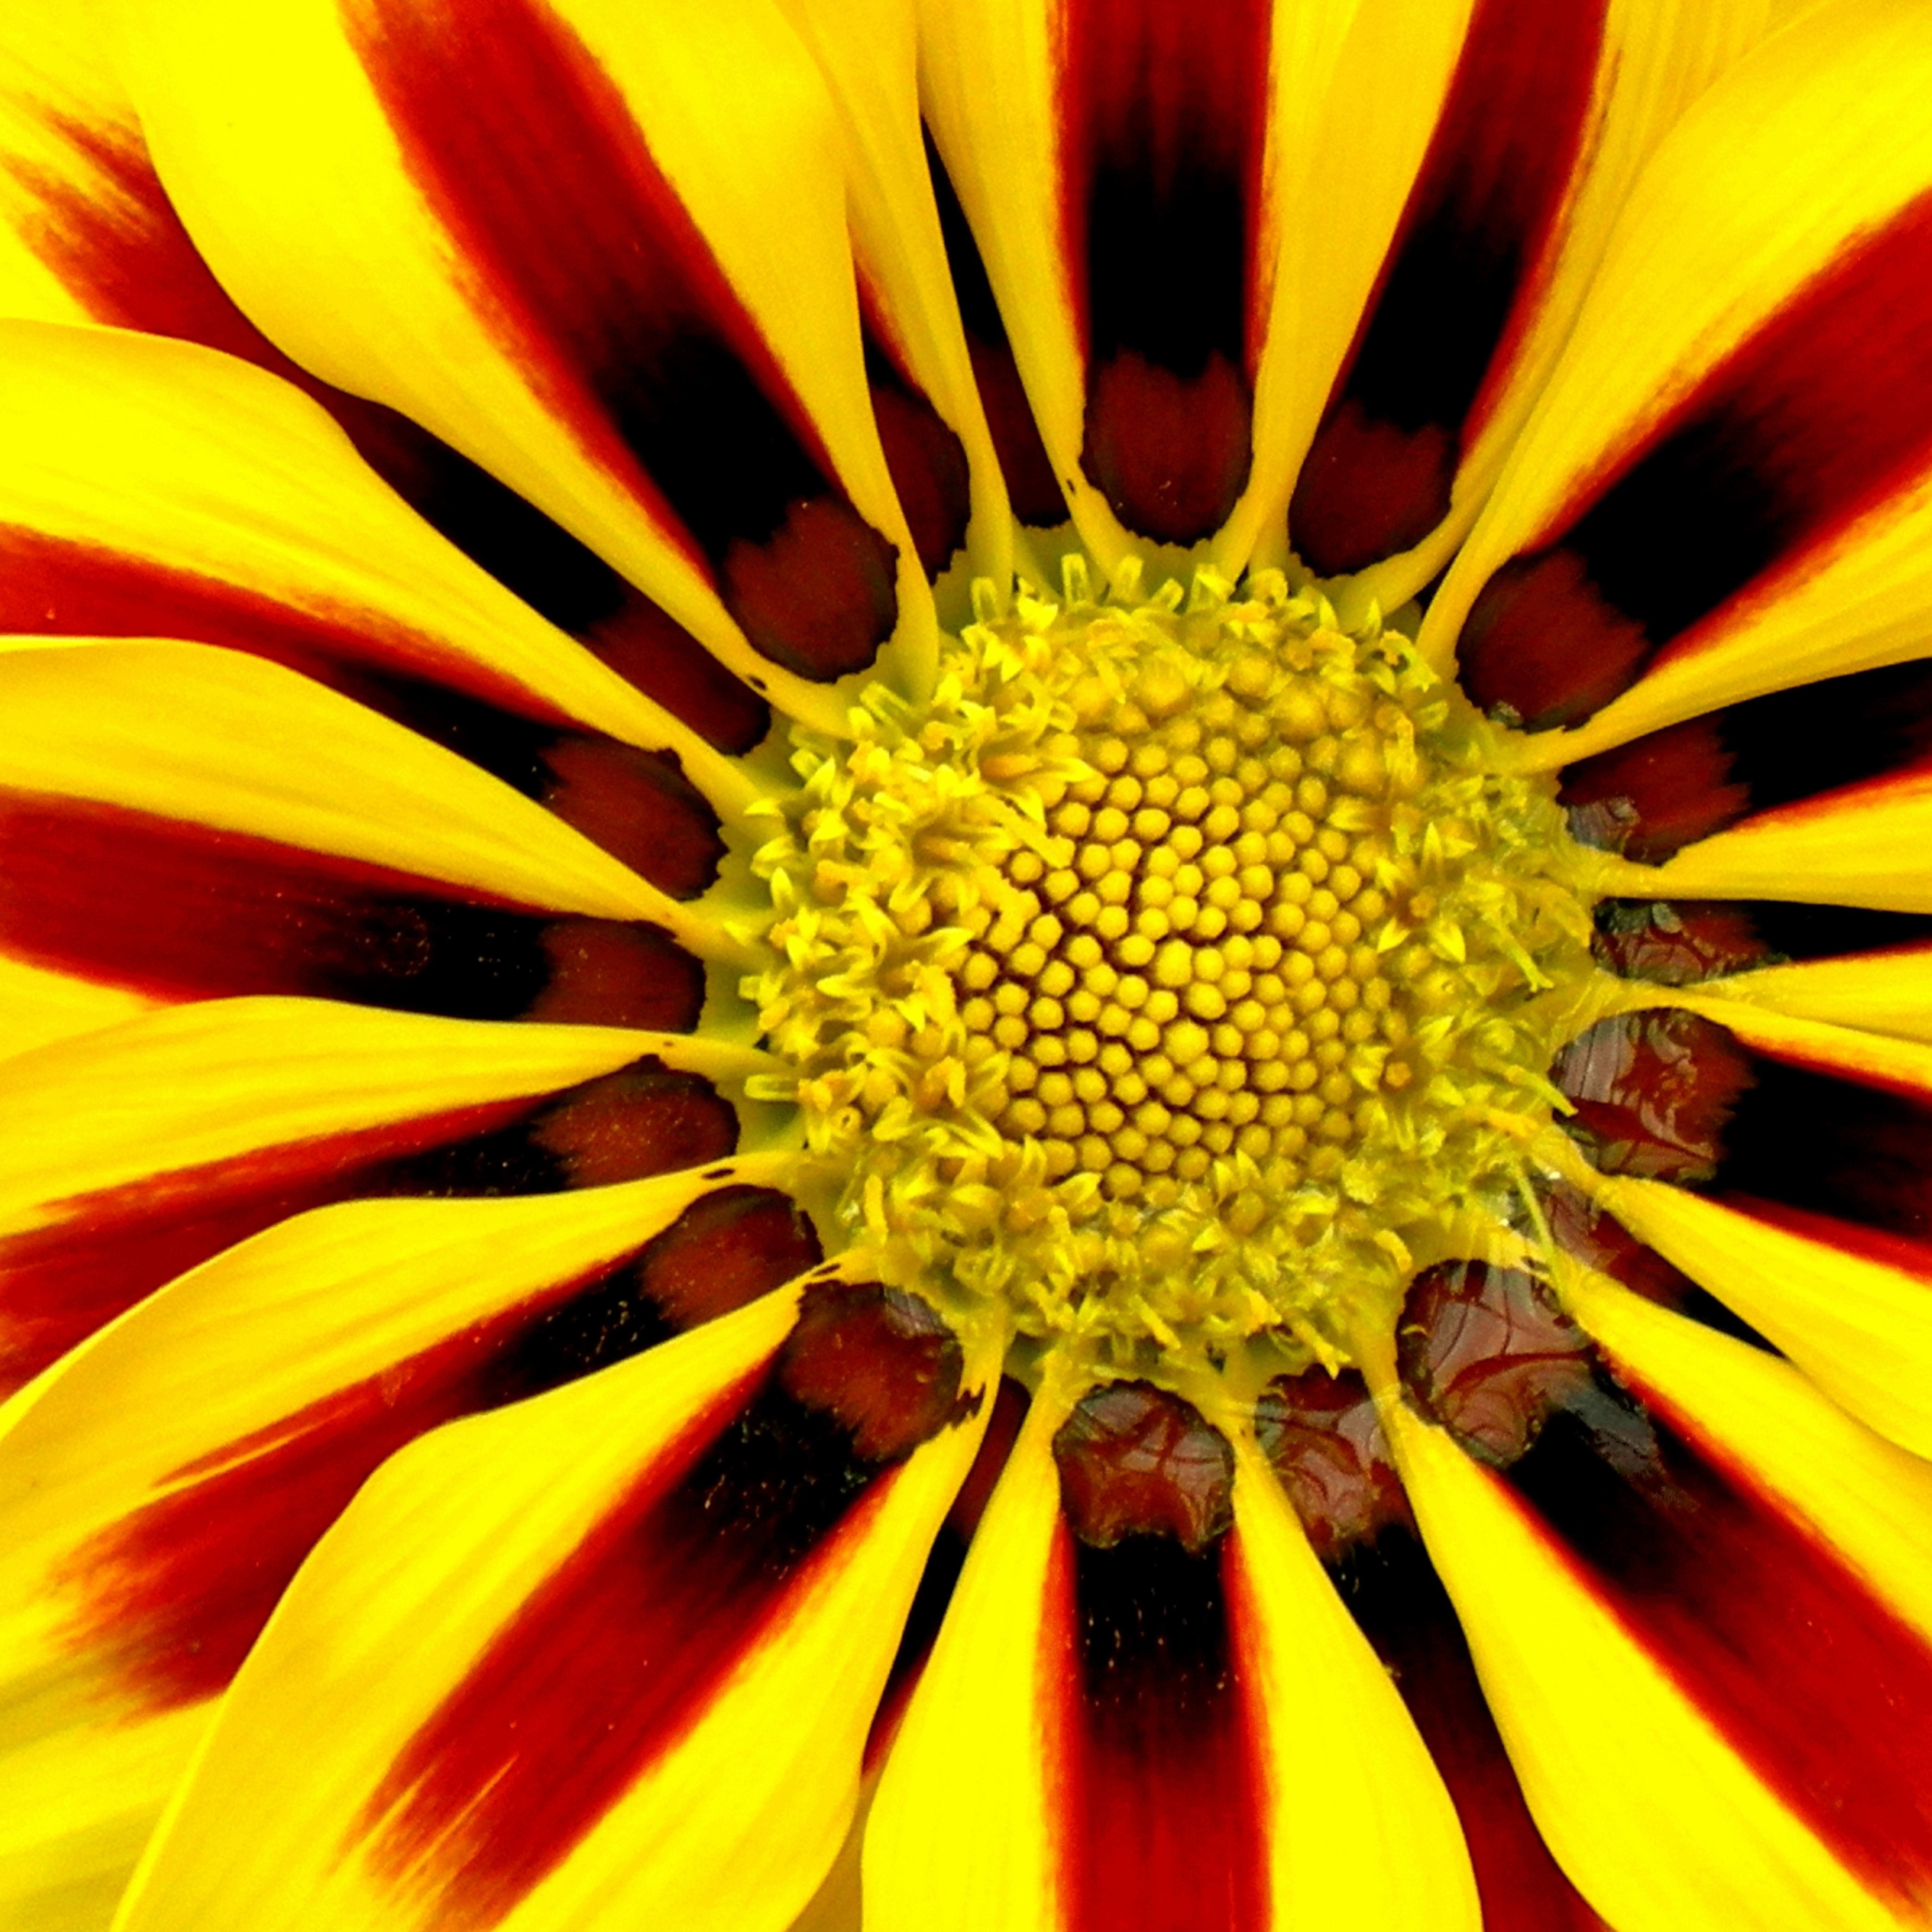
blossom, plant, photography, flower, petal, bloom, summer, macro, yellow, pink, close, flora, sunflower, flowers, close up, macro photography, flowering plant, daisy family, summer flower, in the summer, plant stem, land plant, nectar nature